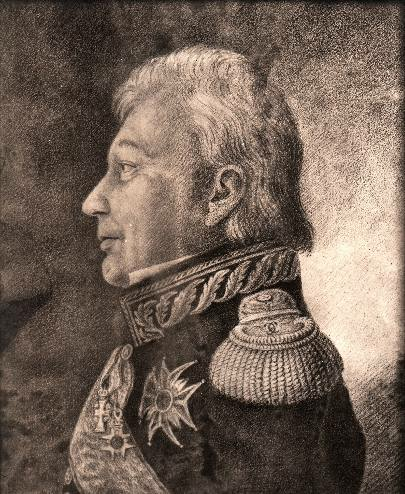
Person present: No